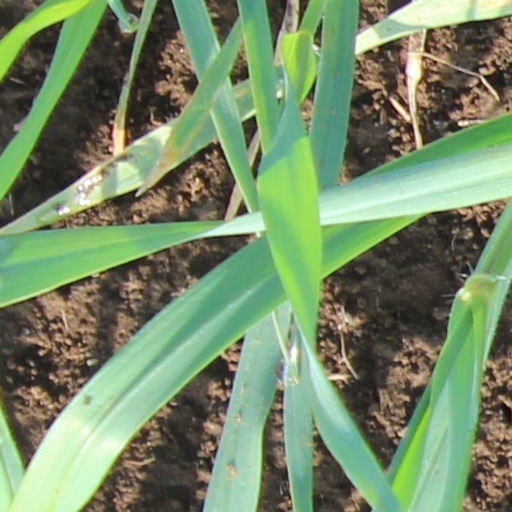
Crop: wheat